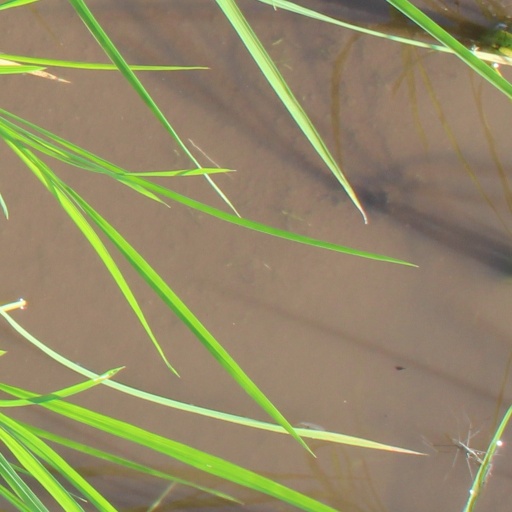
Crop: rice